Essen-Steele Ost station

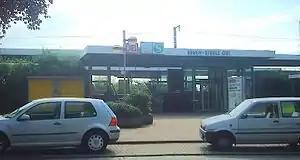

Essen-Steele Ost station is located in the district of Essen-Steele in the German city of Essen in the German state of North Rhine-Westphalia. It is on the Witten/Dortmund–Oberhausen/Duisburg line and is classified by Deutsche Bahn as a category 4 station. It is served by Rhine-Ruhr S-Bahn lines S1 and S3.